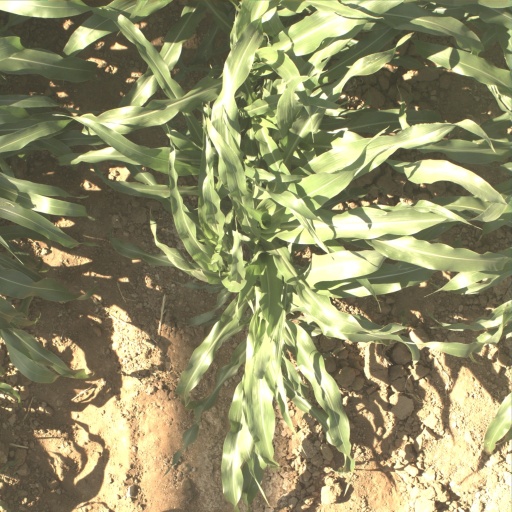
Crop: sorghum